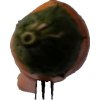
Label: pepper